Rescue of Jews by Catholics during the Holocaust

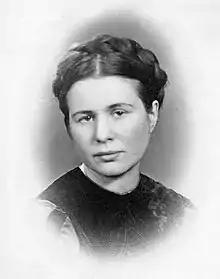
Irena Sendlerowa, head of the children's section of Żegota, the Council to Aid Jews, founded by Catholics

Hungary joined the Axis Powers in 1940. Its leader, Admiral Horthy later wavered in support for the Nazi alliance. The Nazis occupied Hungary in March 1944, soon after Horthy, under significant pressure from the church and diplomatic community, had halted the deportations of Hungarian Jews. In October, they installed a pro-Nazi Arrow Cross Dictatorship.